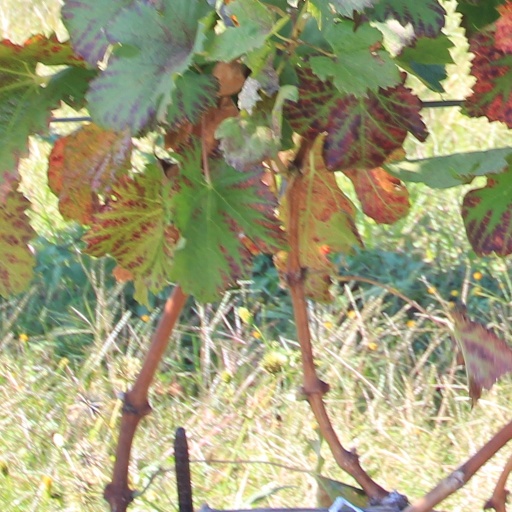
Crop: grape